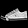
Label: Sneaker